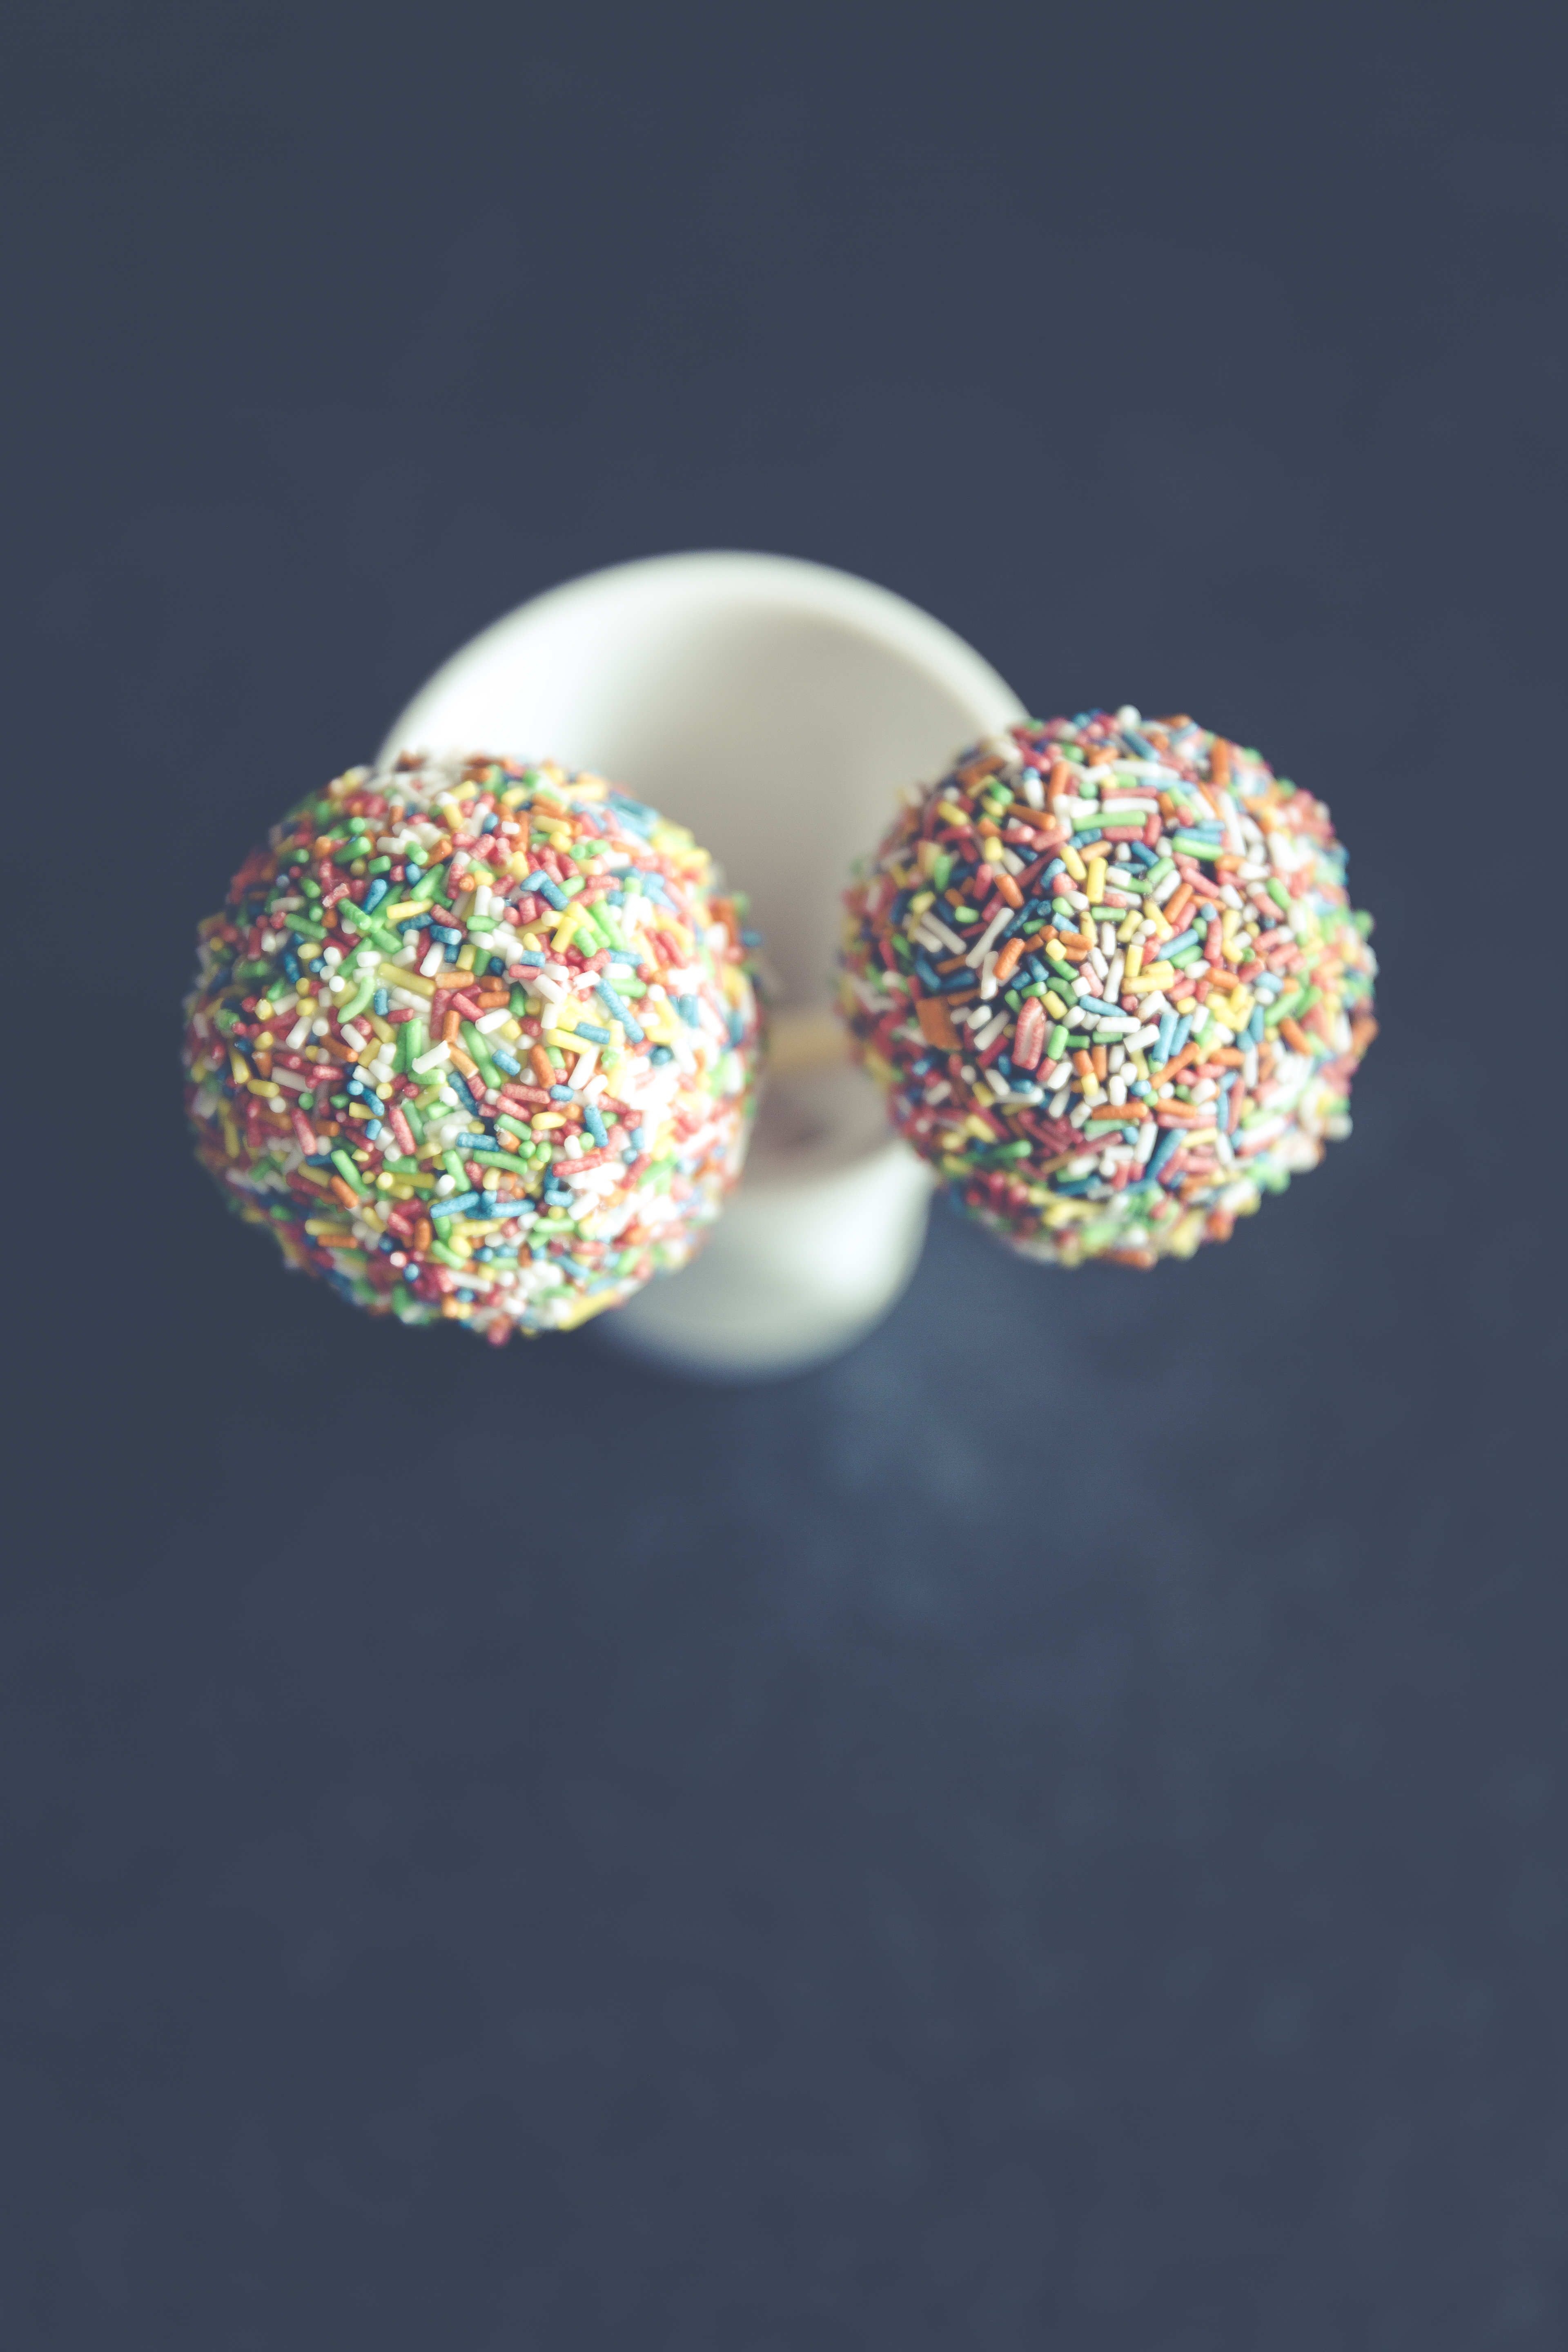
sprinkles, fashion accessory, earrings, confectionery, nonpareils, jewellery, food